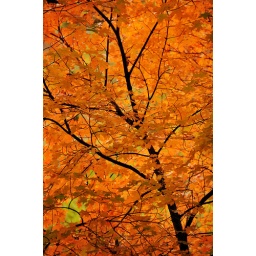
maple leaves orange by af river